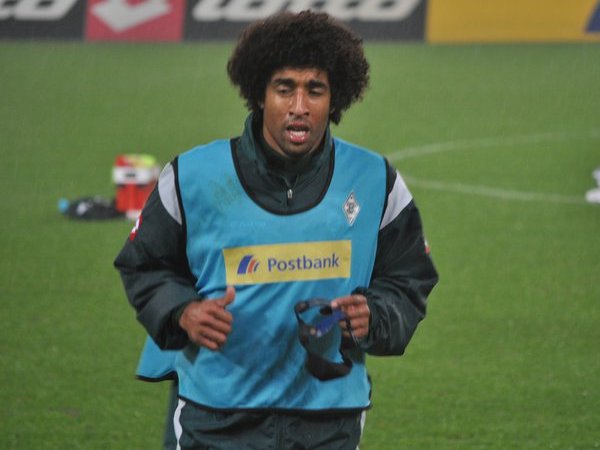
ดังชี บงฟิง กอสตา ซังตุส

| name = ดังชี
| image = Dante Bonfim.jpg
| image_size = 250px
| caption = ดังชีกับโบรุสซีอาเมินเชินกลัทบัค|เมินเชนกลัดบัคในปี พ.ศ. 2554
| fullname = ดังชี บงฟิง กอสตา ซังตุส
| birth_place = ซัลวาดอร์, รัฐบาเยีย ประเทศบราซิล
| position = กองหลัง
| currentclub = โอเฌเซ นิส|นิส
| clubnumber = 31
| youthyears1 = 1998 | youthclubs1 = กาตูเว็งซี
| youthyears2 = 1999 | youthclubs2 = กาลีซียาเอสปอร์ชีกลูบี
| youthyears3 = 2000 | youthclubs3 = กาปีวารียานู
| youthyears4 = 2001 | youthclubs4 = ฌูเว็งตูจี
| years1 = 2002–2004 | clubs1 = Esporte Clube Juventude|ฌูเว็งตูจี | caps1 = 44 | goals1 = 0
| years2 = 2004–2006 | clubs2 = ล็อสก์ลีล|ลีล | caps2 = 12 | goals2 = 0
| years3 = 2006–2007 | clubs3 = S. du Pays de Charleroi|ชาร์เลอรัว | caps3 = 23 | goals3 = 1
| years4 = 2007–2009 | clubs4 = Standard Liège|สต็องดาร์ลีแยฌ | caps4 = 63 | goals4 = 2
| years5 = 2009–2012 | clubs5 = โบรุสซีอาเมินเชินกลัทบัค | caps5 = 93 | goals5 = 8
| years6 = 2012–2015 | clubs6 = สโมสรฟุตบอลไบเอิร์นมิวนิก|ไบเอิร์นมิวนิก | caps6 = 86 | goals6 = 3
| years7 = 2015–2016 | clubs7 = เฟาเอ็ฟเอ็ล ว็อลฟส์บวร์ค | caps7 = 23 | goals7 = 1
| years8 = 2016– | clubs8 = โอเฌเซ นิส|นิส | caps8 = 96 | goals8 = 2
| nationalyears1 = 2013– | nationalteam1 = ฟุตบอลทีมชาติบราซิล|บราซิล| nationalcaps1 = 13 | nationalgoals1 =2
ดังชี บงฟิง กอสตา ซังตุส () หรือ ดังชี () เกิดเมื่อวันที่ 18 ตุลาคม พ.ศ. 2526 เป็นนักฟุตบอลชาวบราซิล ปัจจุบันได้ลงเล่นให้กับสโมสรโอเฌเซ นิส ในตำแหน่งกองหลัง|กองหลังตัวกลาง และบางครั้งเขาจะเล่นในตำแหน่งกองกลาง|กองกลางตัวรับและกองหลัง|กองหลังตัวซ้าย
== อ้างอิง ==
== แหล่งข้อมูลอื่น ==
*
*
หมวดหมู่:บุคคลที่เกิดในปี พ.ศ. 2526
หมวดหมู่:บุคคลที่ยังมีชีวิตอยู่
หมวดหมู่:บุคคลจากรัฐบาเยีย
หมวดหมู่:กองหลังฟุตบอล
หมวดหมู่:นักฟุตบอลชาวบราซิล
หมวดหมู่:นักฟุตบอลทีมชาติบราซิล
หมวดหมู่:ผู้เล่นในบุนเดิสลีกา
หมวดหมู่:ผู้เล่นสโมสรฟุตบอลไบเอิร์นมิวนิก
หมวดหมู่:ผู้เล่นเฟาเอ็ฟเอ็ล ว็อลฟส์บวร์ค
หมวดหมู่:ผู้เล่นในฟุตบอลโลก 2014
หมวดหมู่:ผู้เล่นในชุดชนะเลิศยูฟ่าแชมเปียนส์ลีก
หมวดหมู่:บุคคลจากซัลวาดอร์